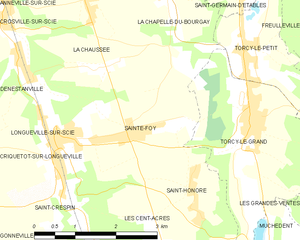
Carte des communes françaises Sainte-Foy